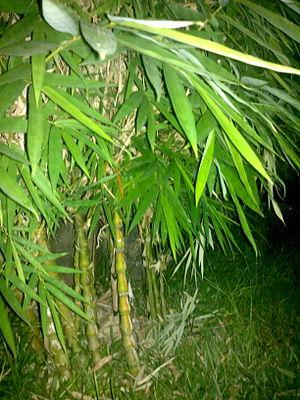
Ochlandra est un genre de plantes monocotylédones de la famille des Poaceae, originaire de Madagascar et d'Inde.